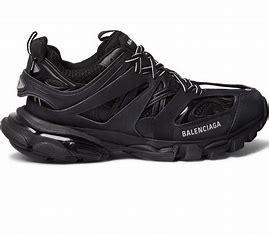
Brand: Balenciaga
Model: Track 2